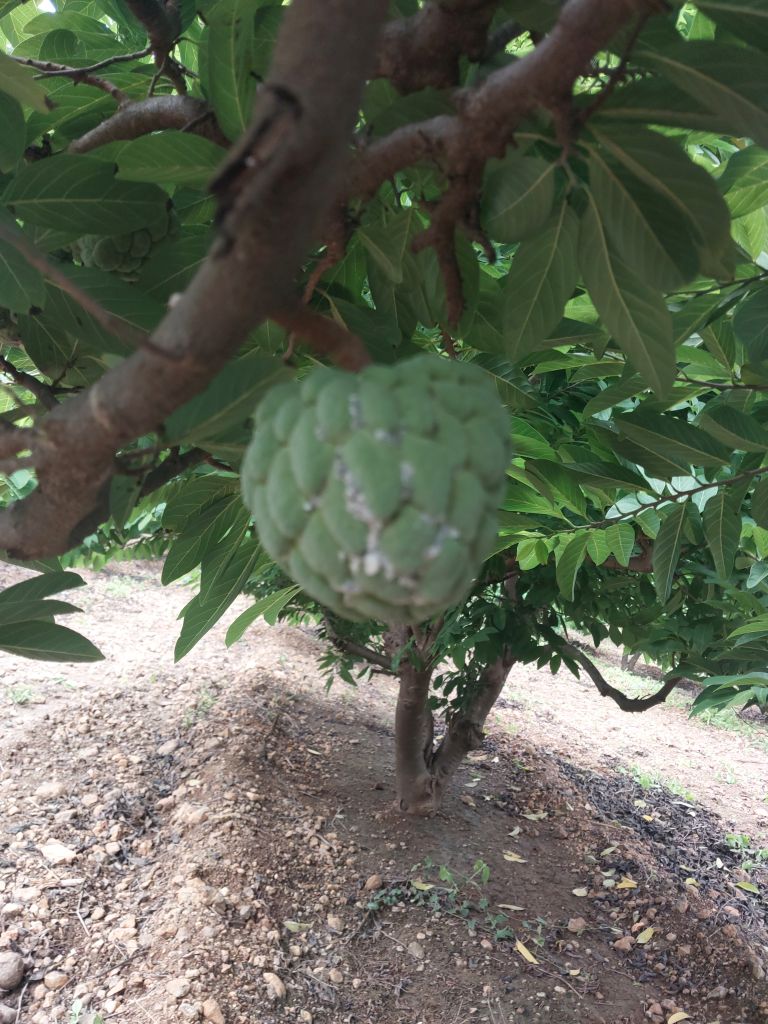
Disease label: Mealy Bug